Japanese destroyer Shii

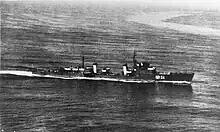
"TsL-24" in the Sea of Japan, 3 September 1958, while serving as a torpedo retriever in an exercise

"Shii" was ordered in Fiscal Year 1944 under the Wartime Naval Armaments Supplement Program and she was laid down at Maizuru Naval Arsenal on 18 September 1944. The ship was launched on 13 January 1945 and completed on 13 March. "Shii" was assigned that day to Destroyer Squadron 11 under the Combined Fleet for working up, and was briefly attached to the Second Fleet on 1–20 April. On 20 May, she became part of Destroyer Division 43 together with , , and which was assigned to Escort Squadron 31 of the Combined Fleet. On 5 June "Shii" struck a mine in the Bungo Strait and was lightly damaged, although two men were killed and eleven wounded. The ship was turned over to Allied forces at Kure at the time of the surrender of Japan on 2 September and was stricken from the navy list on 5 October. The destroyer was disarmed and used to repatriate Japanese personnel in 1945–1947. "Shii" was turned over to the Soviet Union on 5 July of the latter year.